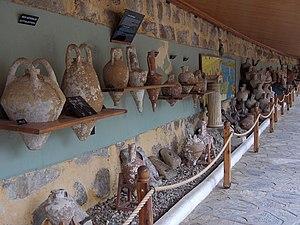
Le château Saint-Pierre de Bodrum, est un château médiéval du sud-ouest de la Turquie construit par les Hospitaliers de Saint-Jean de Jérusalem selon une architecture franque rencontrée en Orient. En 2016, il a été inscrit à la liste indicative de l'UNESCO.